Corey Crawford

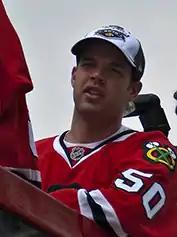
Crawford at the Blackhawks 2010 Stanley Cup parade

For the 2009–10 season, Crawford played a single game for the Blackhawks which came towards the end of the season on March 17, 2010, when he was called up from Rockford by the Blackhawks due to Cristobal Huet having the flu and he played that day against the Anaheim Ducks, which the Blackhawks were defeated 4–2.